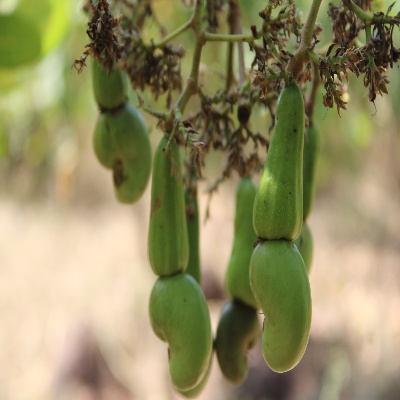
Crop: Cashew
Condition: healthy